Sanitation

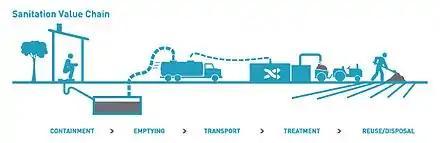
The sanitation system: collection, transport, treatment, disposal or reuse.

Sanitation refers to public health conditions related to clean drinking water and treatment and disposal of human excreta and sewage. Preventing human contact with feces is part of sanitation, as is hand washing with soap. Sanitation systems aim to protect human health by providing a clean environment that will stop the transmission of disease, especially through the fecal–oral route. For example, diarrhea, a main cause of malnutrition and stunted growth in children, can be reduced through adequate sanitation. There are many other diseases which are easily transmitted in communities that have low levels of sanitation, such as ascariasis (a type of intestinal worm infection or helminthiasis), cholera, hepatitis, polio, schistosomiasis, and trachoma, to name just a few.